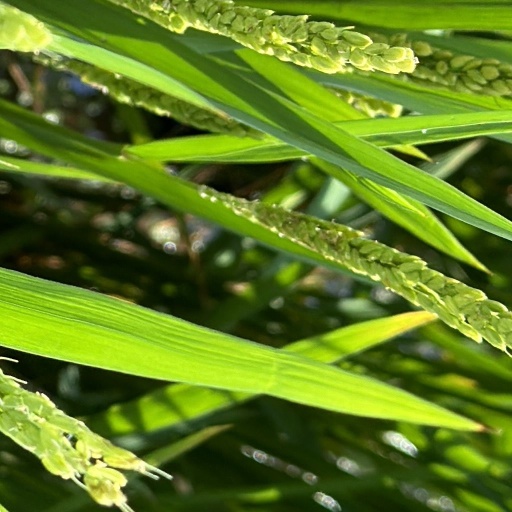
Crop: rice